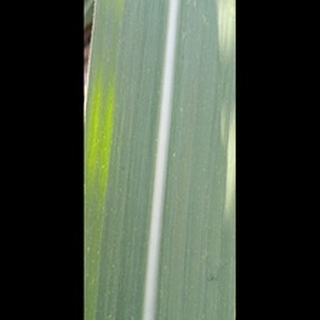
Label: healthy_sugarcane